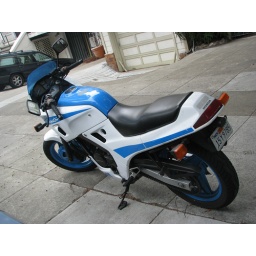
I think this bike looks incredibly sweet. If I was in the market for a used bike, I might look for one...